Cynosciadium

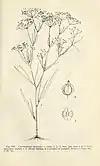
Cynosciadium digitatum, botanical sketch

Cynosciadium is a genus of flowering plants belonging to the family Apiaceae.